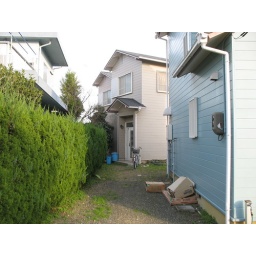
My house in Ise - front door